Greyfriars Kirkyard

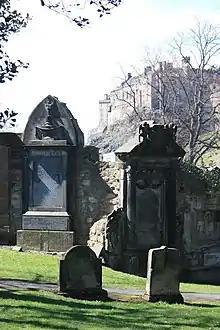
Greyfriars Kirkyard with Edinburgh Castle behind

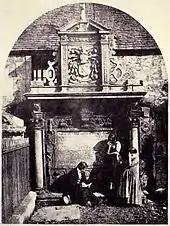
Hill & Adamson photograph dated 1848, showing D O Hill sketching at the "Dennystoun Monument", watched by the Misses Morris

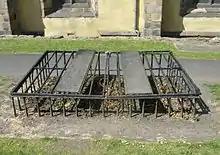
Mortsafes to deter 'resurrectionists' from exhuming the dead, before the 1832 Anatomy Act regulated the legal supply of corpses for medical purposes

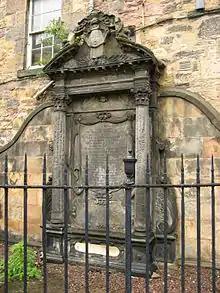
Monument to John Mylne, erected by his nephew Robert

The Kirkyard was involved in the history of the Covenanters. The Covenanting movement began with the signing of the National Covenant in Greyfriars Kirk on 28 February 1638. Following the defeat of the militant Covenanters at Bothwell Brig in 1679, some 1200 Covenanters were imprisoned in a field to the south of the churchyard. When, in the 18th century, part of this field was amalgamated into the churchyard as vaulted tombs, the area became known as the "Covenanters' Prison".